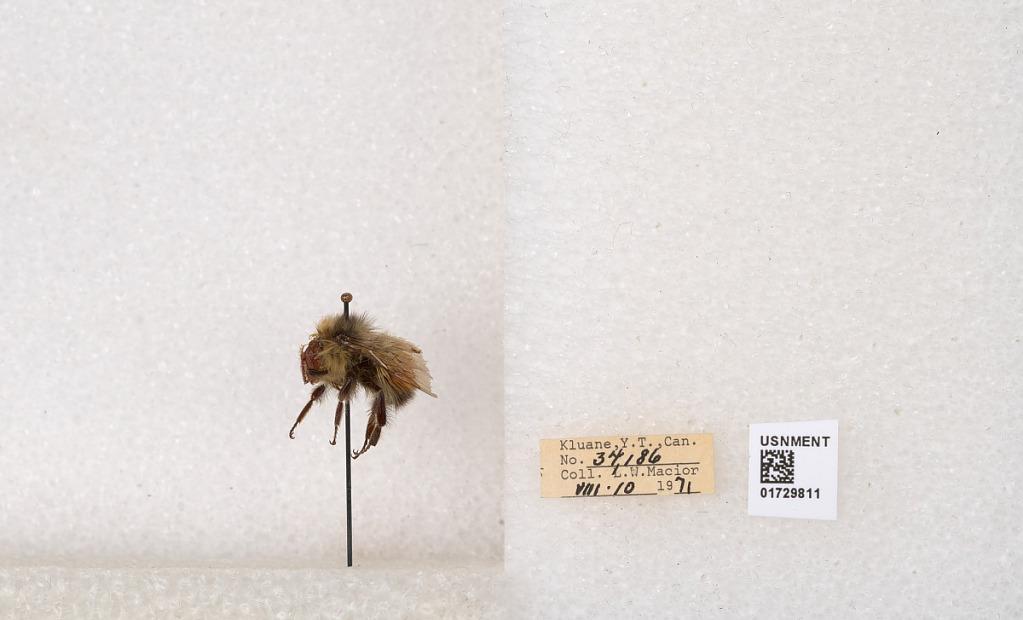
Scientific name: Bombus flavifrons Cresson
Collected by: L. Macior
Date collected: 1971-8-10
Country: Canada
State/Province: Yukon Territory
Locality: Kluane National Park and Reserve
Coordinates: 60.7493, -139.504